Frauen-Liebe und Leben

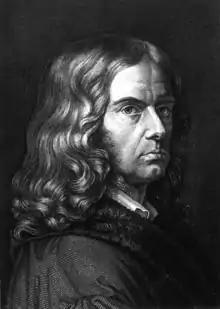
Adalbert von Chamisso in 1831

Frauen-Liebe und Leben ("A Woman's Love and Life") is a cycle of poems by Adelbert von Chamisso, written in 1830. They describe the course of a woman's love for her man, from her point of view, from first meeting through marriage to his death, and after. Selections were set to music as a song-cycle by masters of German Lied, namely Carl Loewe (1836), Franz Lachner (c1839), and Robert Schumann (1840). The setting by Schumann (his opus 42) is now the most widely known.